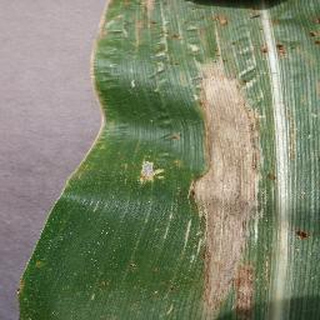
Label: corn_northern_leaf_blight